Pontus Fredrik De la Gardie

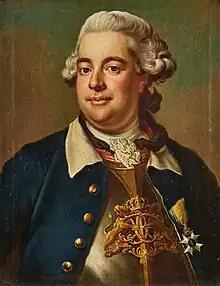
Portrait by Jakob Björck, .

Pontus Fredrik De la Gardie (15 March 1726 – 7 August 1791) was a Swedish nobleman and military officer.